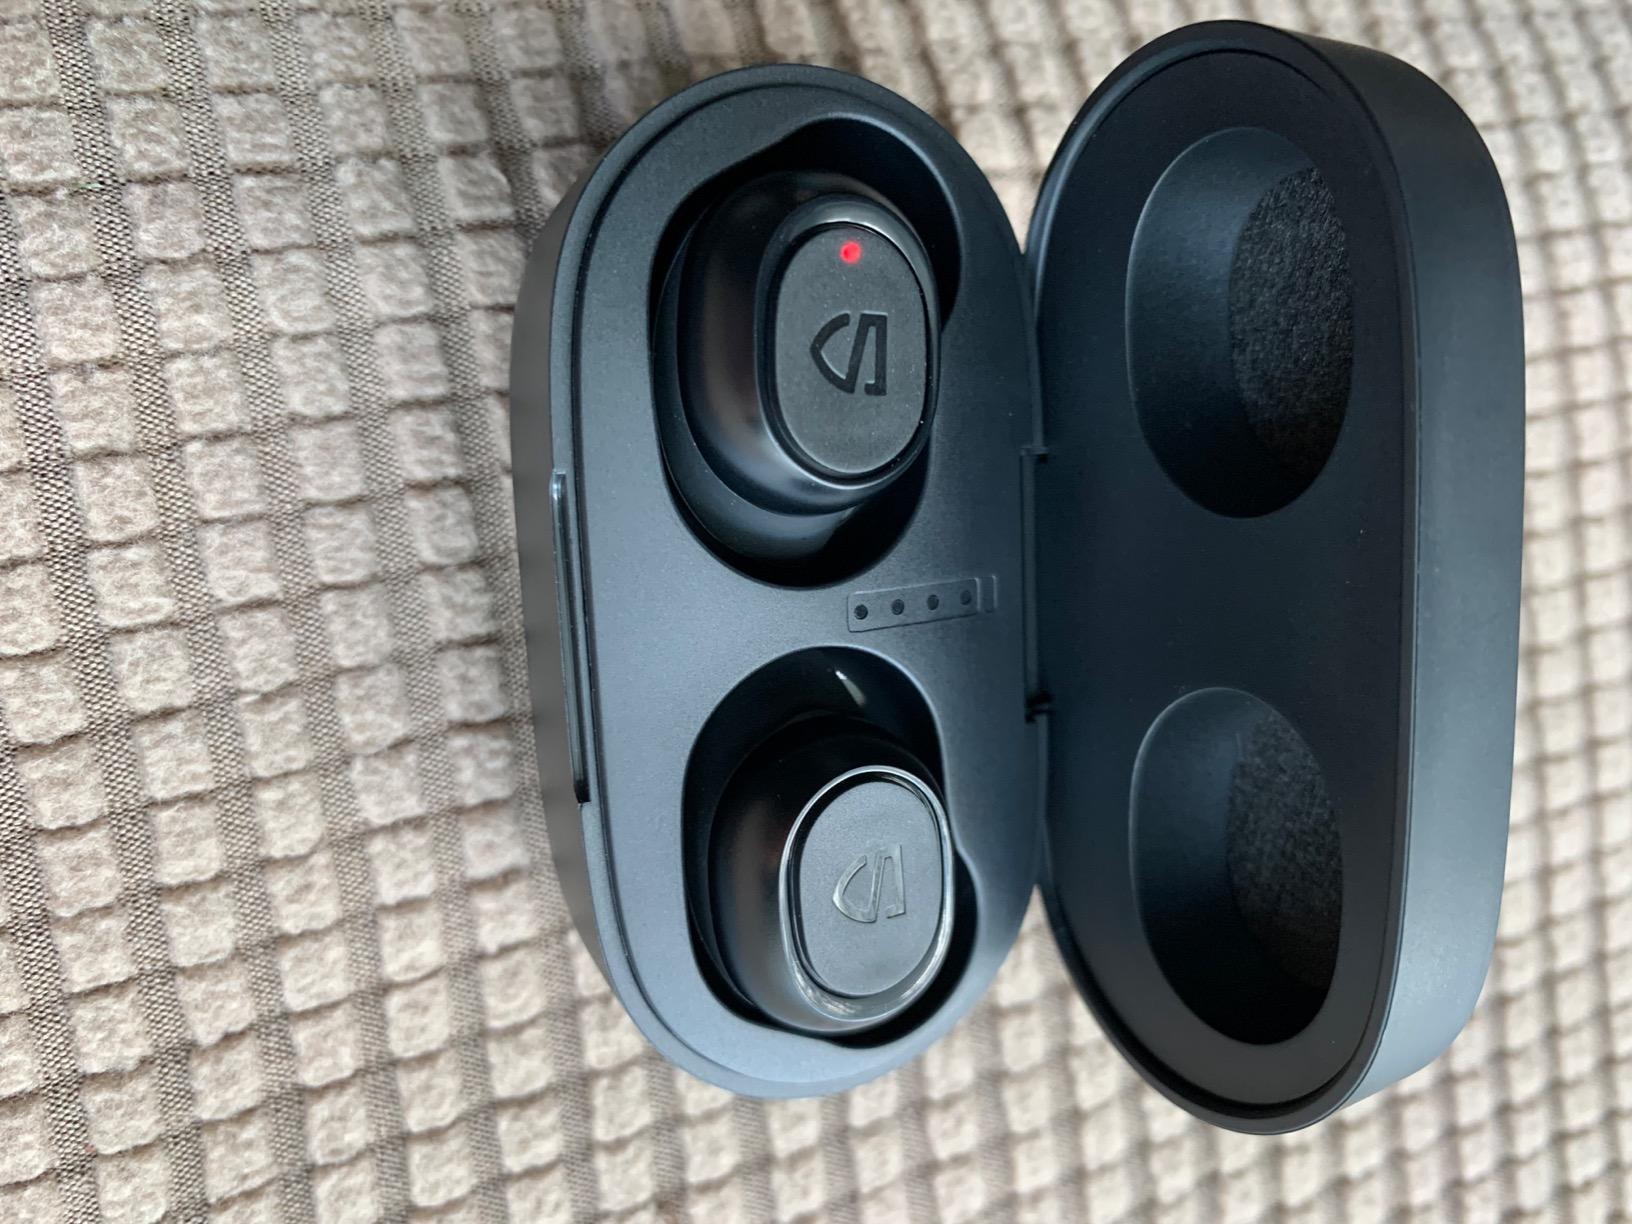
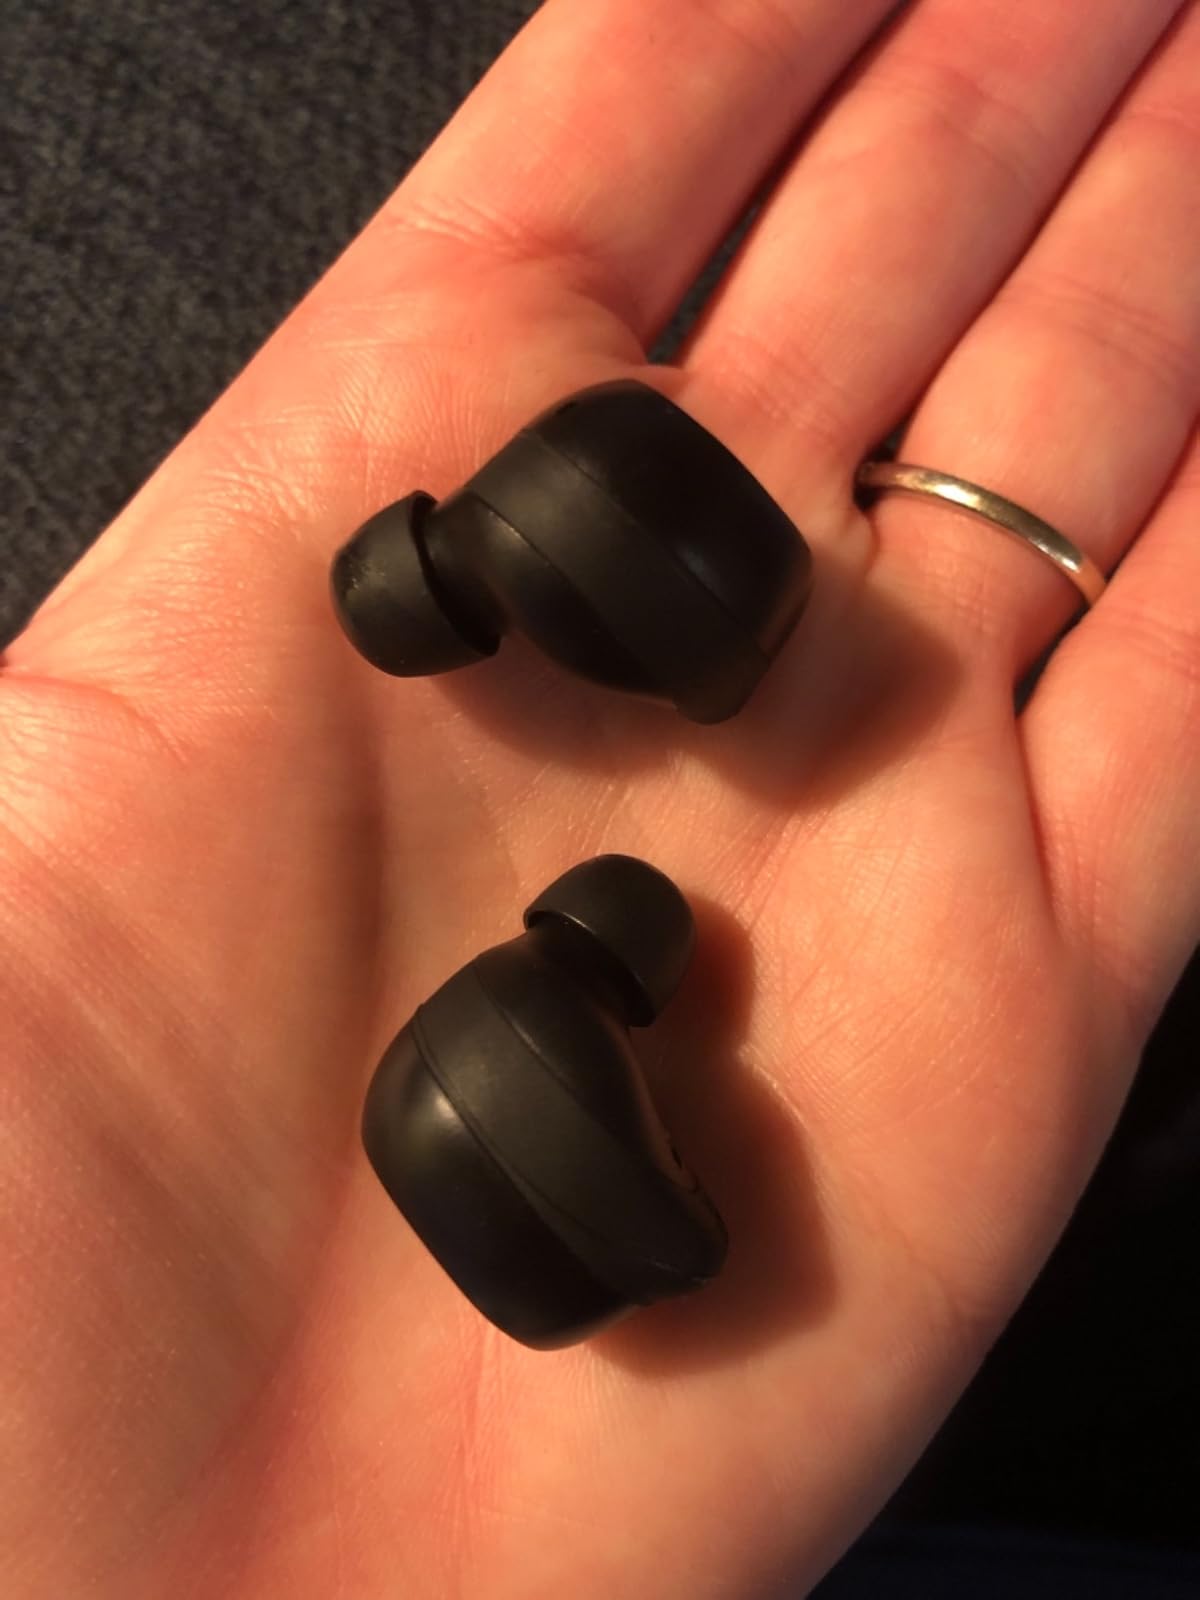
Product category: earbuds
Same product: yes